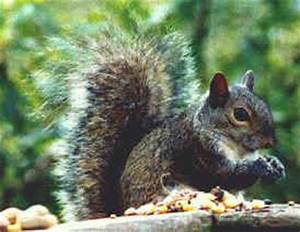
Label: squirrel